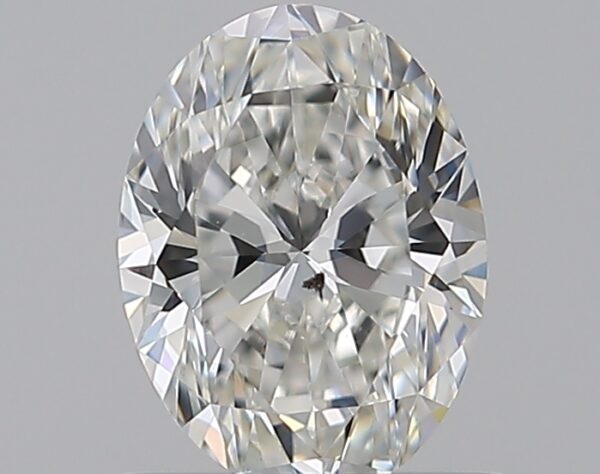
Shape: oval
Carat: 0.75
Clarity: SI1
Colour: G
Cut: EX
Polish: EX
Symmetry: VG
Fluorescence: M
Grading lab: GIA
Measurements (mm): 6.81 x 5.08 x 3.25